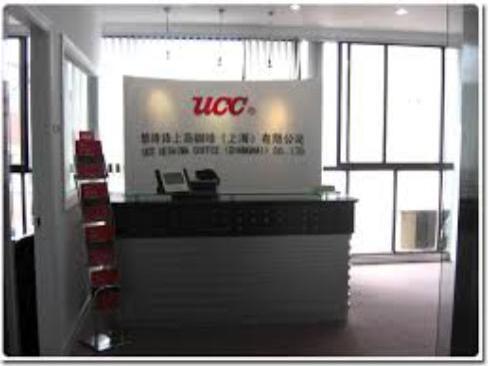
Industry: Food